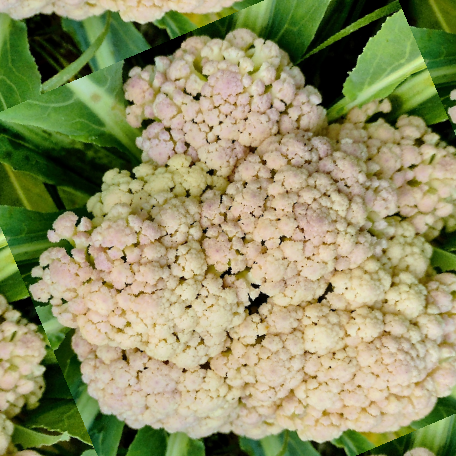
Label: Bacterial spot rot